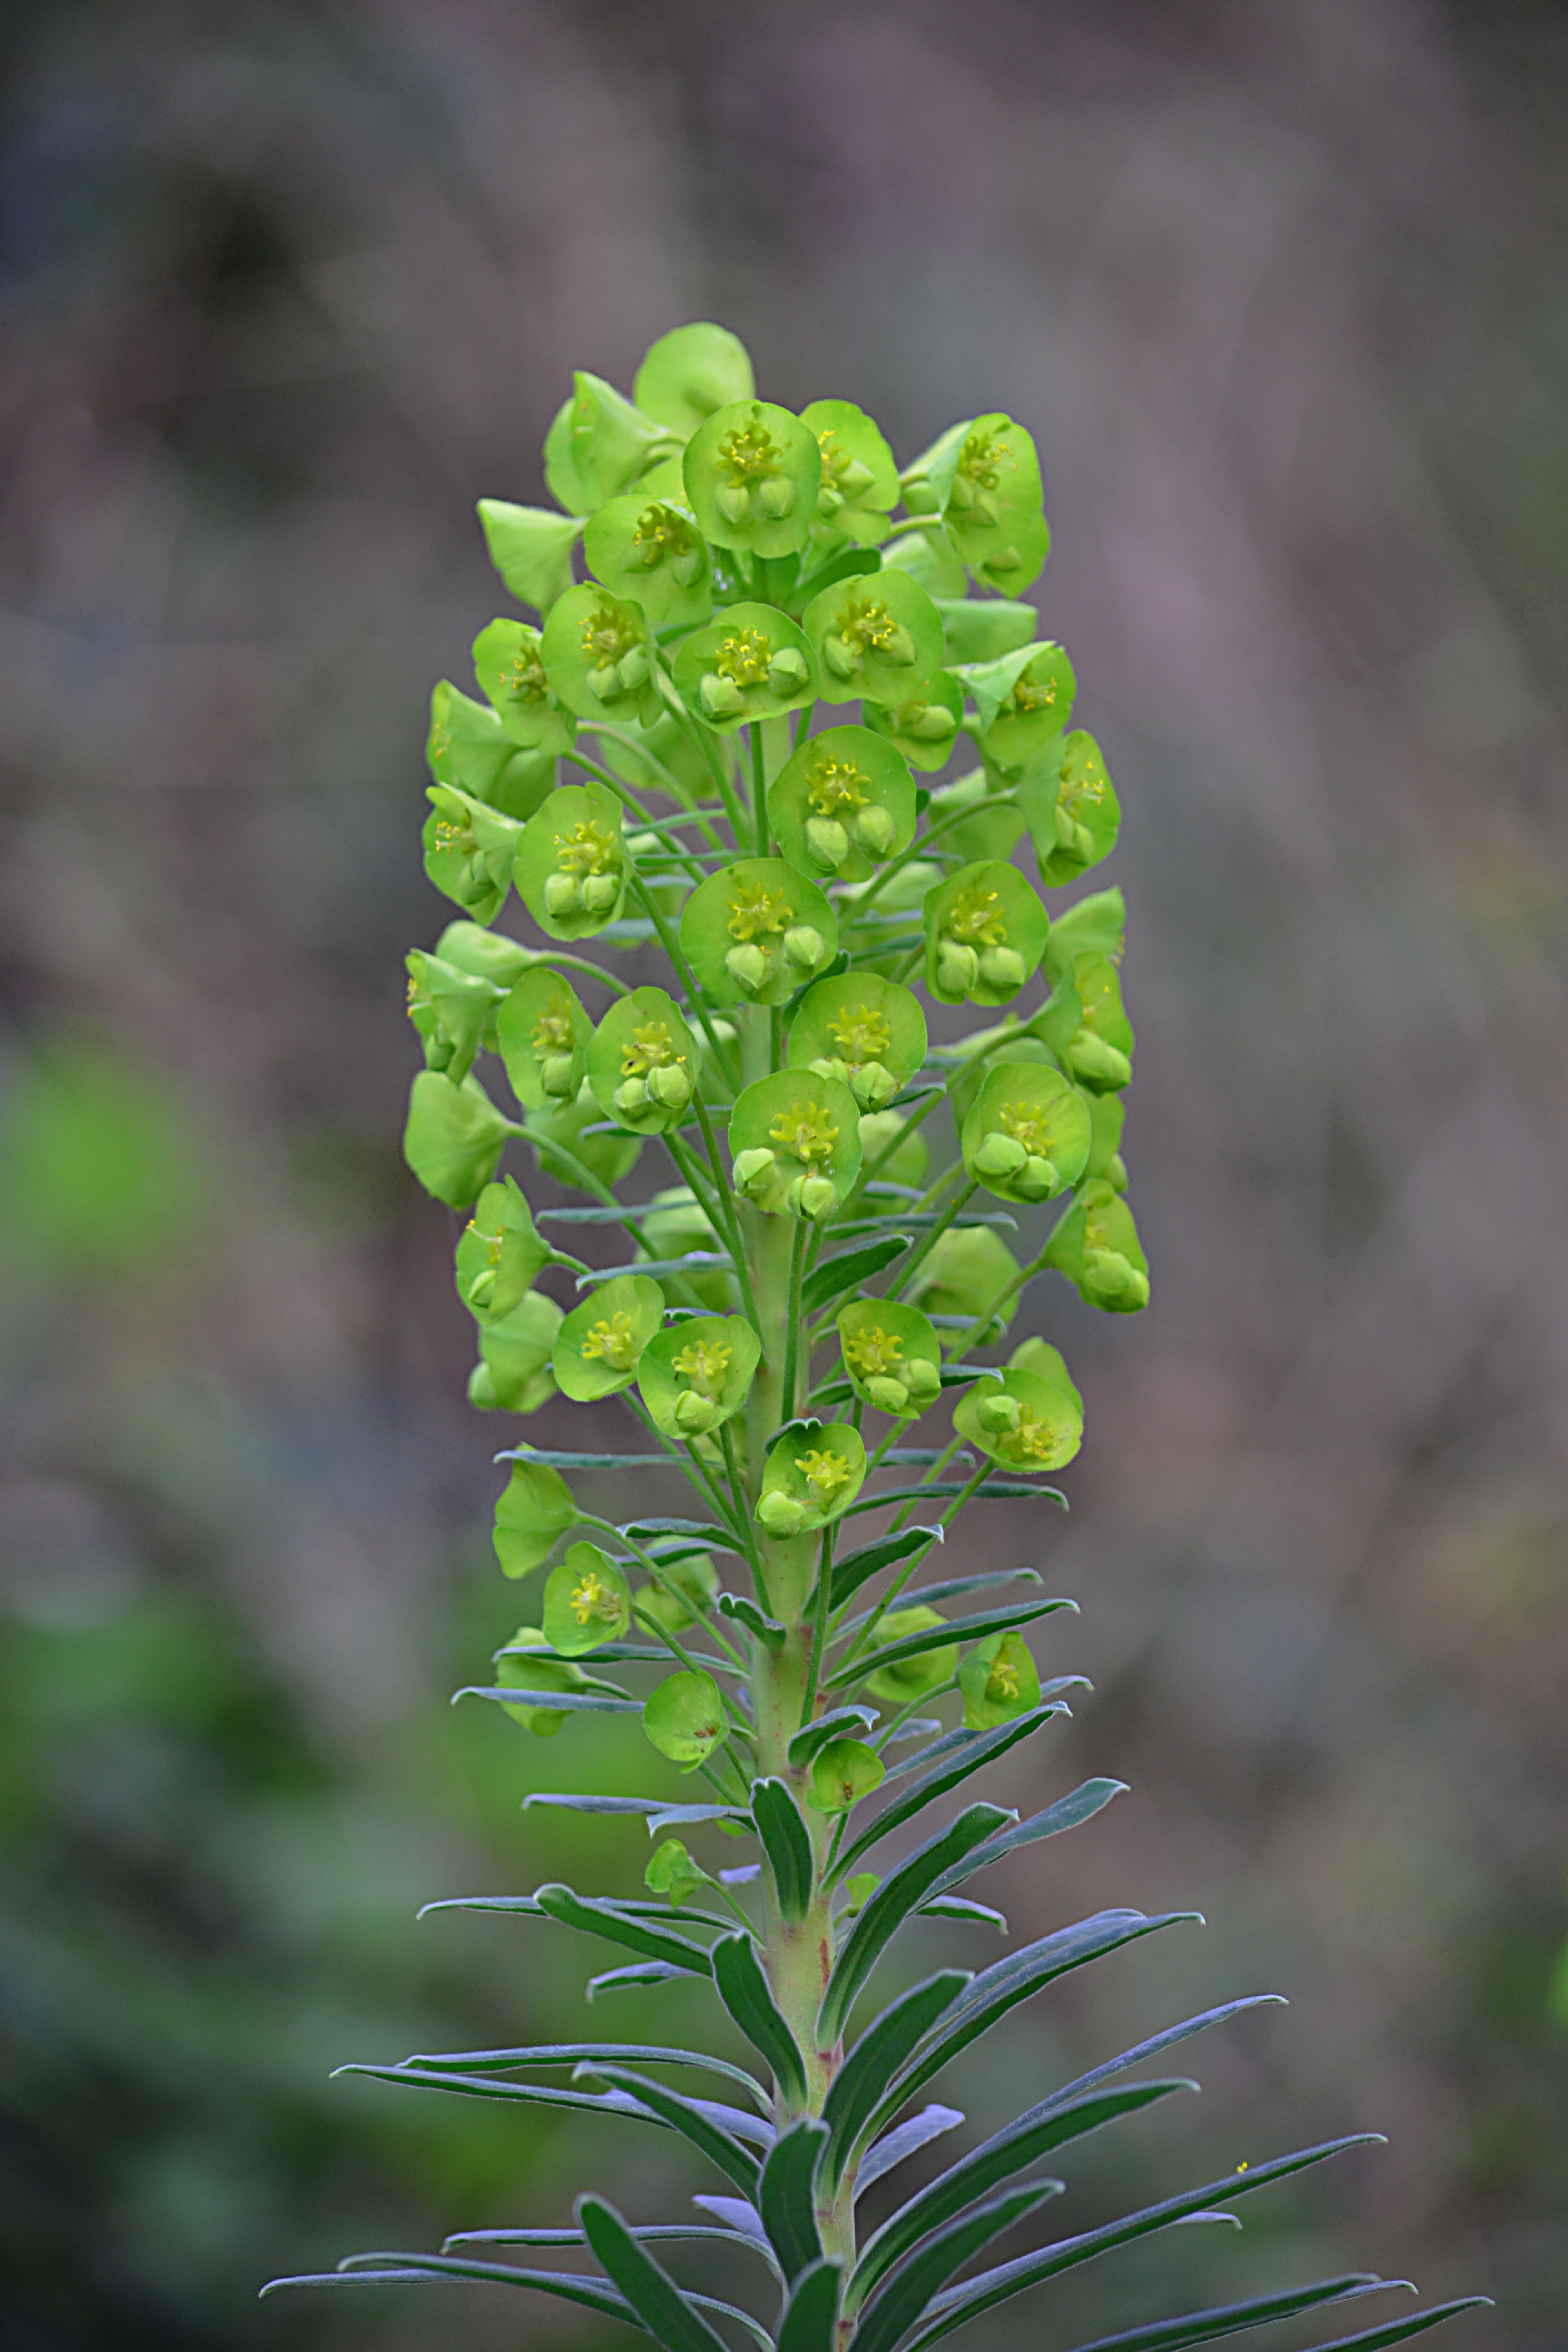
tree, nature, plant, leaf, flower, summer, green, herb, botany, garden, flora, wildflower, shrub, flowering, macro photography, flowering plant, hatching, plant stem, land plant, ferns and horsetails